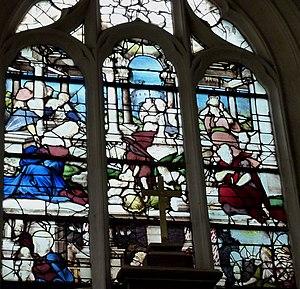
L'église Saint-Acceul, située à Écouen, dans le Val-d'Oise, est la seule église en France placée sous le vocable de ce saint, mais elle possède une relique d'Andéol du Vivarais qui semble être le patron véritable de l'église. Le chœur et son collatéral ont été édifiés entre 1536 et 1554 pour le compte du connétable Anne de Montmorency, et constituent un ensemble élancé et élégant de style gothique flamboyant. Or, la principale richesse de l'église sont ses vitraux Renaissance du milieu du XVIᵉ siècle, qui ornent toutes les fenêtres du chœur et du collatéral. Aucune autre église du département n'a conservé tous ses vitraux d'origine. D'autre part, le clocher Renaissance est demeuré inachevé, et la basse nef construite à l'économique au début du XVIIIᵉ siècle s'accorde mal avec le chœur. L'église et ses vitraux font l'objet d'un classement précoce aux monuments historiques par liste de 1840, au moment même de l'instauration de ce type de protection. Dans ce contexte, la façade principale jusque-là provisoire est construite en 1854 selon un projet du siècle précédent resté sans suite.